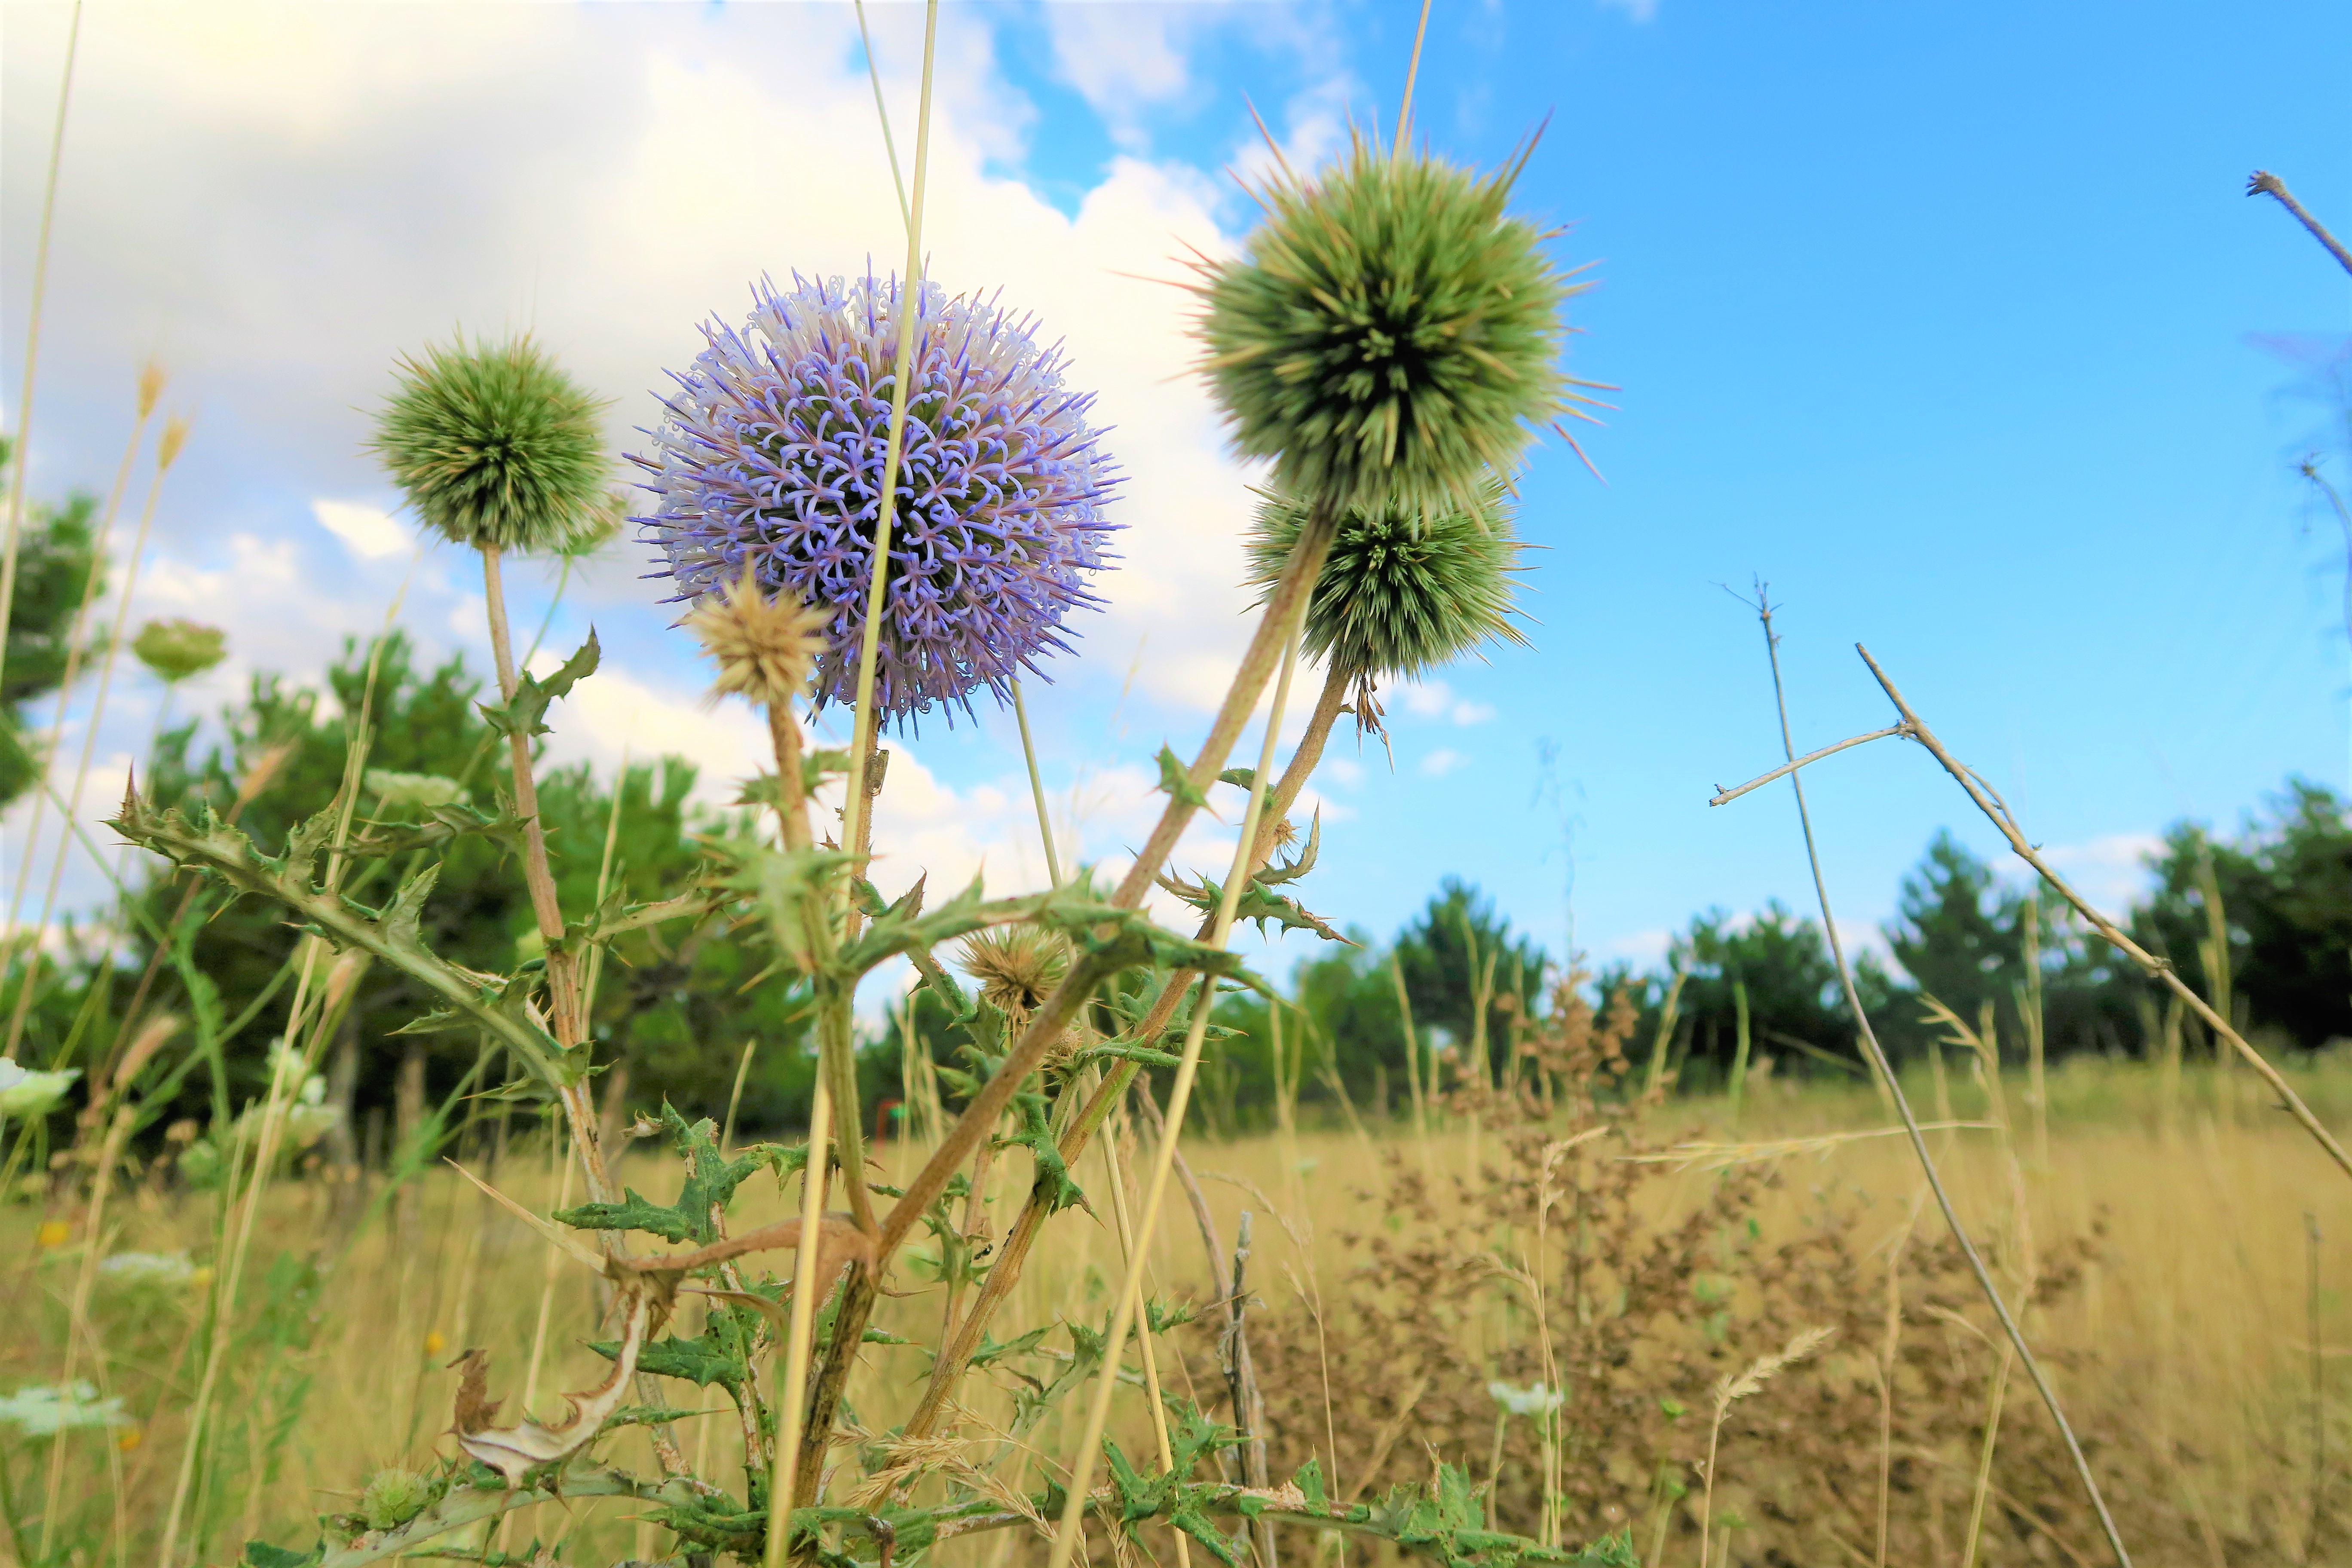
herbs, sky, nature, countryside, oak, acorn, teasel, flower, vegetation, plant, thistle, grass family, flowering plant, globe thistle, prairie, grass, meadow, wildflower, plant community, silybum, landscape, thorns, spines, and prickles, artichoke thistle